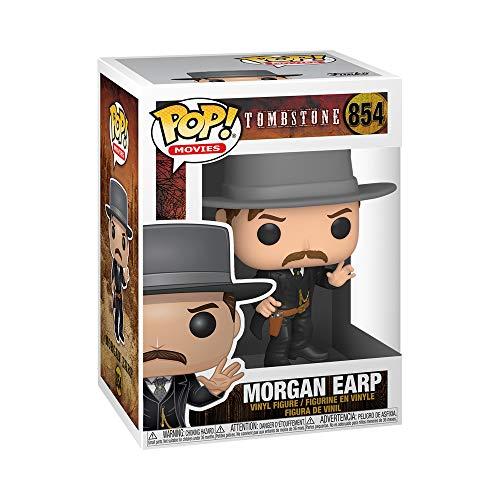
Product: Funko Pop! Movies: Tombstone - Morgan EARP
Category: Toys & Games | Toy Figures & Playsets | Action Figures
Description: From tombstone, Morgan Earp, as a stylized POP vinyl from Funko.
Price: $10.99
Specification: ProductDimensions:2.5x2.5x3.8inches|ItemWeight:2.2pounds|ShippingWeight:1.1pounds(Viewshippingratesandpolicies)|ASIN:B07WL5K2RH|Itemmodelnumber:45378|Manufacturerrecommendedage:6yearsandup